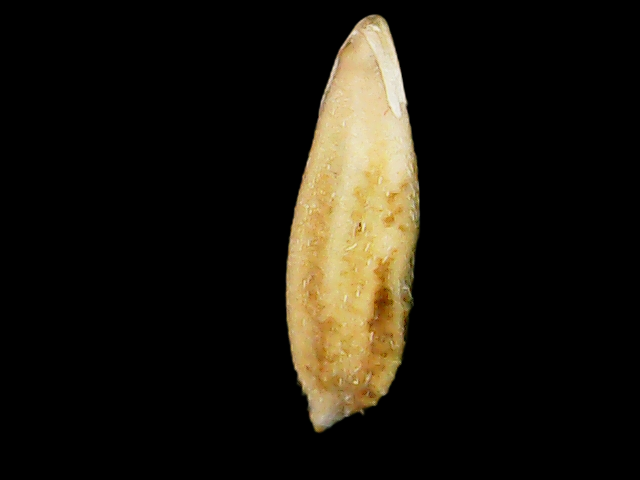
Rice variety: Bd33